Alan Dzagoev

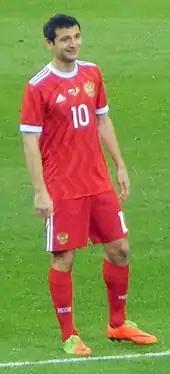
Dzagoev playing for Russia against Belgium, 2017

On 2 June 2014, he was included in Russia's squad for the 2014 FIFA World Cup . Dzagoev appeared as a substitute in all three of the team's matches as Russia were eliminated at the group stage.